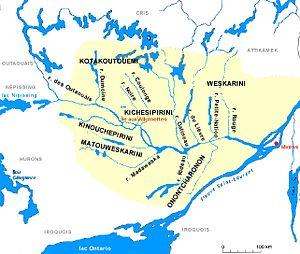
Pontiac est un territoire de la région administrative de l'Outaouais, Québec, Canada.